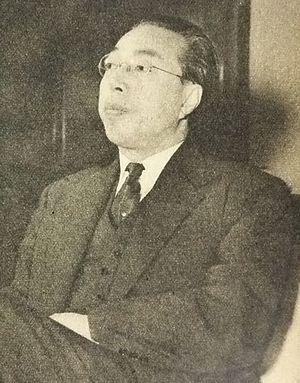
Ichiro Nakayama est un économiste japonais. Diplômé de l'université de commerce de Tokyo en 1926, il se rend en Allemagne pour y poursuivre ses études auprès de Joseph Schumpeter. Il est un pionnier de l'économie mathématique au Japon. Après avoir été assistant à l'université de commerce de Tokyo, il est professeur assistant en 1933, professeur en 1937 et président de la même institution en 1949. Il est président de la Commission centrale des relations du travail du Japon en 1950, et premier président de la Commission de la fiscalité du Japon de 1959 à 1965. En 1965, il est nommé professeur émérite à l’université Hitotsubashi.